Insect pheromones

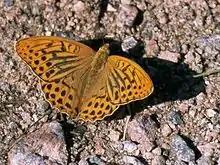
Male of silver-washed fritillary with four elongated scent scale patches (scent scale stripes) on each forewing

Insect pheromones are produced by a variety of exocrine glands consisting primarily of modified epidermal cells at various sites on the insect body. For example, the abdominal glands of the female silkmoth release traces of the ("E,E")-isomer of alcohol as well as the analogous ("E,Z")-aldehyde bombycal, in addition to the sex pheromone bombycol. Suitable surface geometries in the vicinity of the glands, such as grooved pore plates, may favor effective evaporation of a leaked pheromone. Honey bees possess 15 glands with which they produce and release a number of different substances, thus maintaining a complex communication system based on pheromones. Males of various butterfly species possess so-called androconial organs in the abdomen with which they can disseminate pheromones, while other moths release them via scent shed or scent bristles on their forewings or the end of the abdomen. The scent bristles and scent scales serve to increase surface area and facilitate the evaporation of insect pheromones.